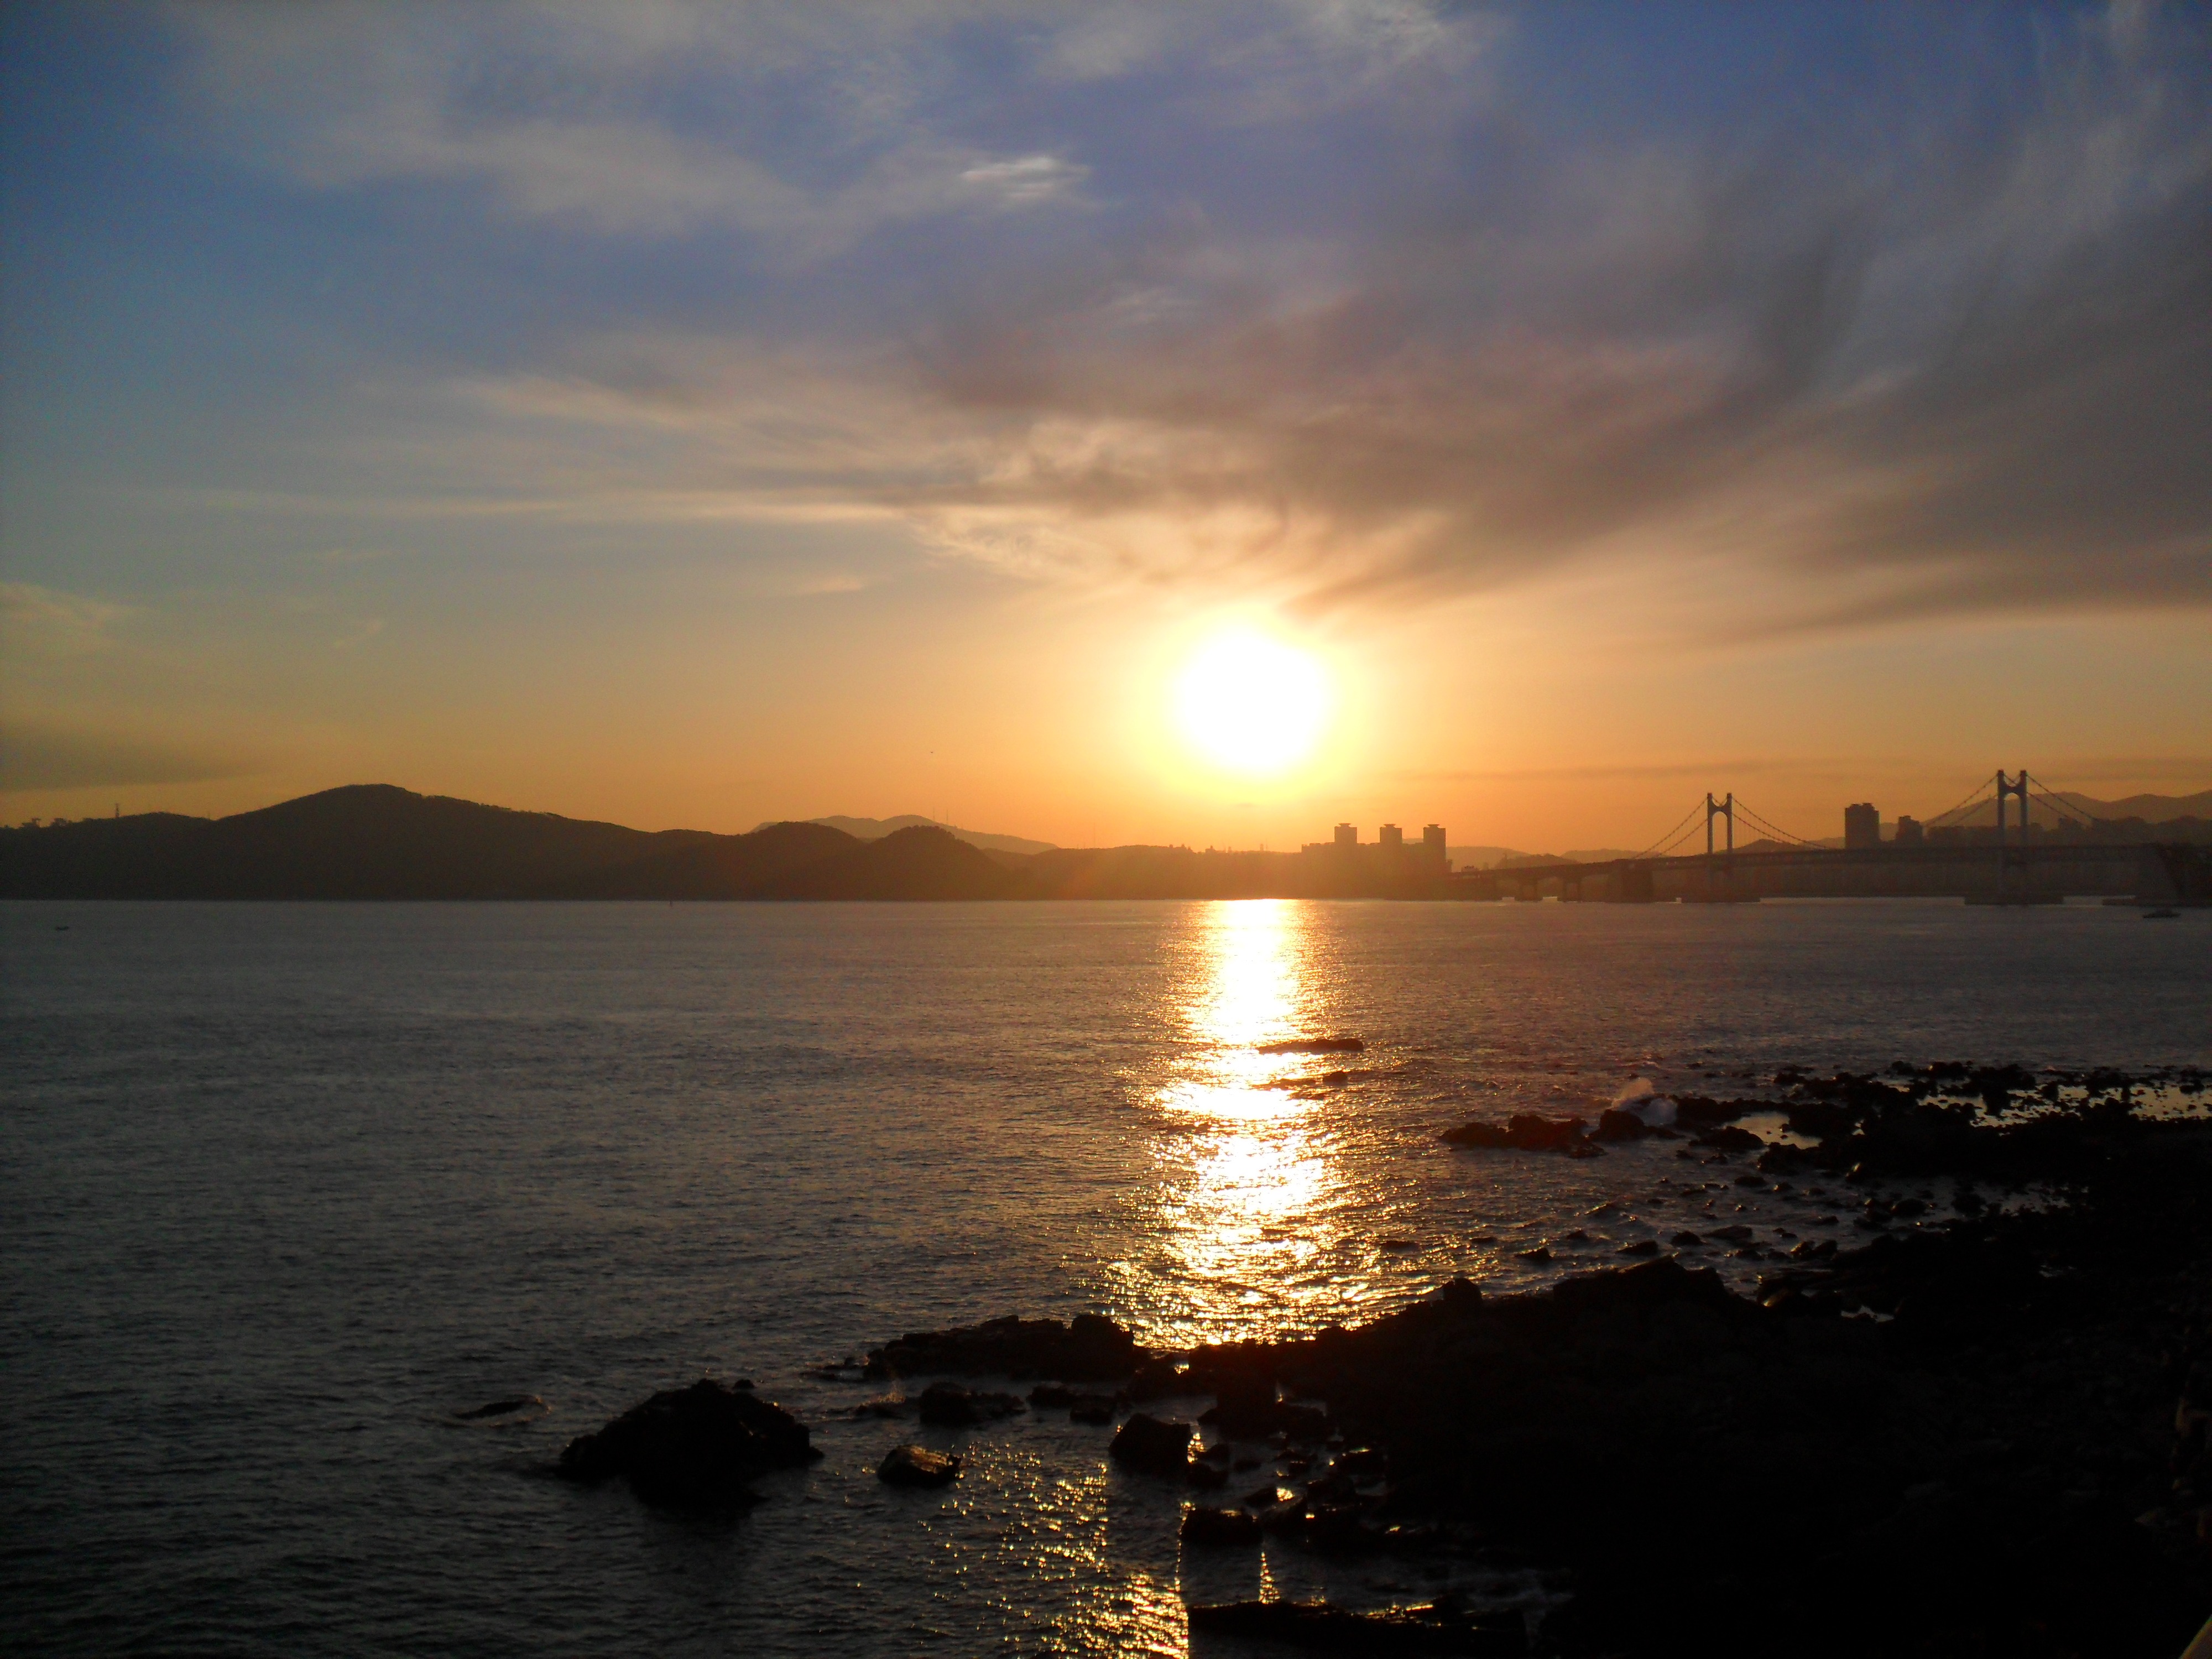
beach, sea, coast, ocean, horizon, cloud, sky, sun, sunrise, sunset, sunlight, morning, shore, dawn, dusk, evening, reflection, bay, glow, body of water, when, busan, afterglow, haeundae beach